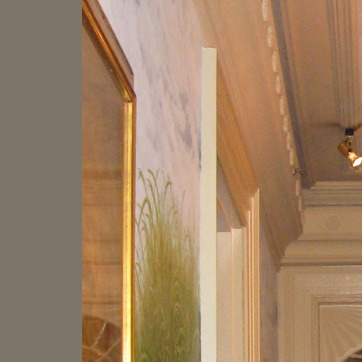
Material: wallpaper